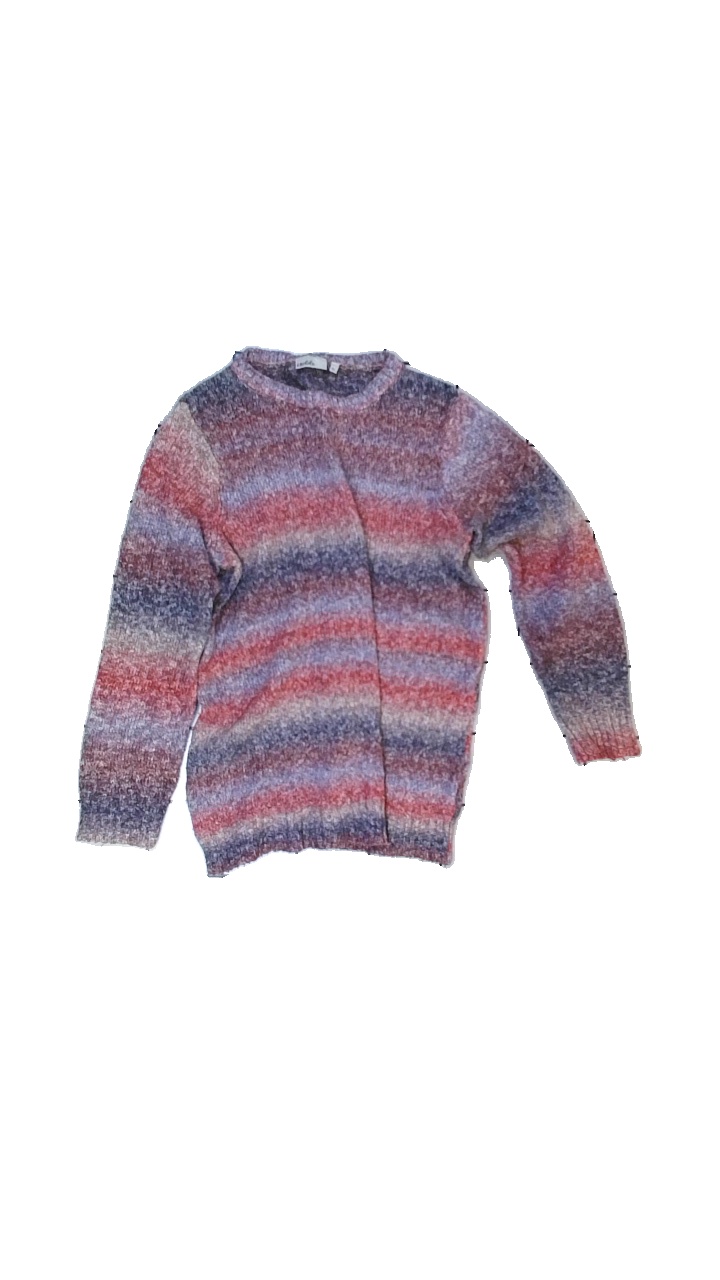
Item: Sweater (Ladies)
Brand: Isolde
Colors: Pink, Purple, Red
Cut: C-collar, Regular
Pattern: Striped
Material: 52% cotton, acrylic
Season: All
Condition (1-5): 3
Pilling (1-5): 3
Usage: Reuse
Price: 50-100